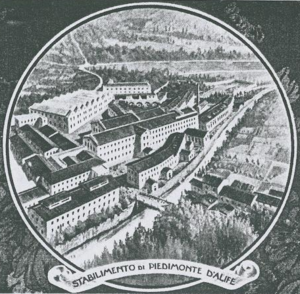
Le royaume des Deux-Siciles est un État souverain d'Europe du Sud qui a existé de 1816, année de l'unification du royaume de Sicile et du royaume de Naples, jusqu'en 1861, année de l'annexion des Deux-Siciles au jeune royaume d'Italie à la suite de l'expédition des Mille et de la deuxième guerre d'indépendance. Gouverné par quatre rois de la dynastie des Bourbons-Siciles, il s'étendait sur l'Italie du Sud et la Sicile.